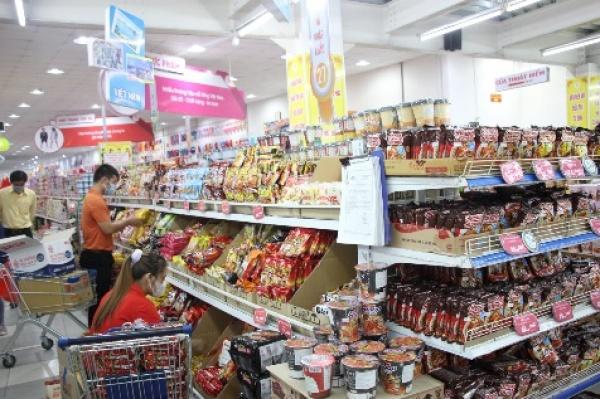
có những chiếc xe đẩy siêu thị xuất hiện ở gần kệ hàng